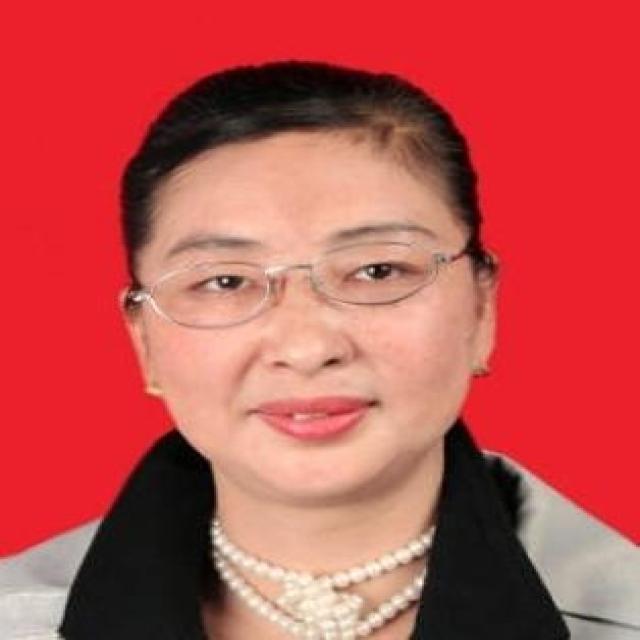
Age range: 45-64